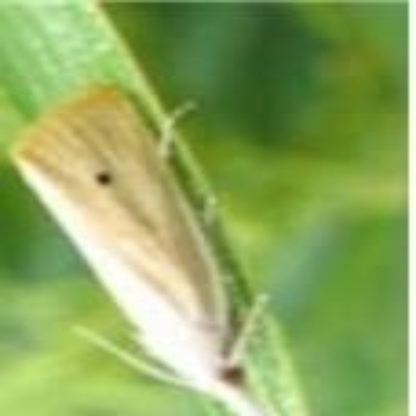
Nhãn: Sâu đục thân (Rice yellow stem borer)